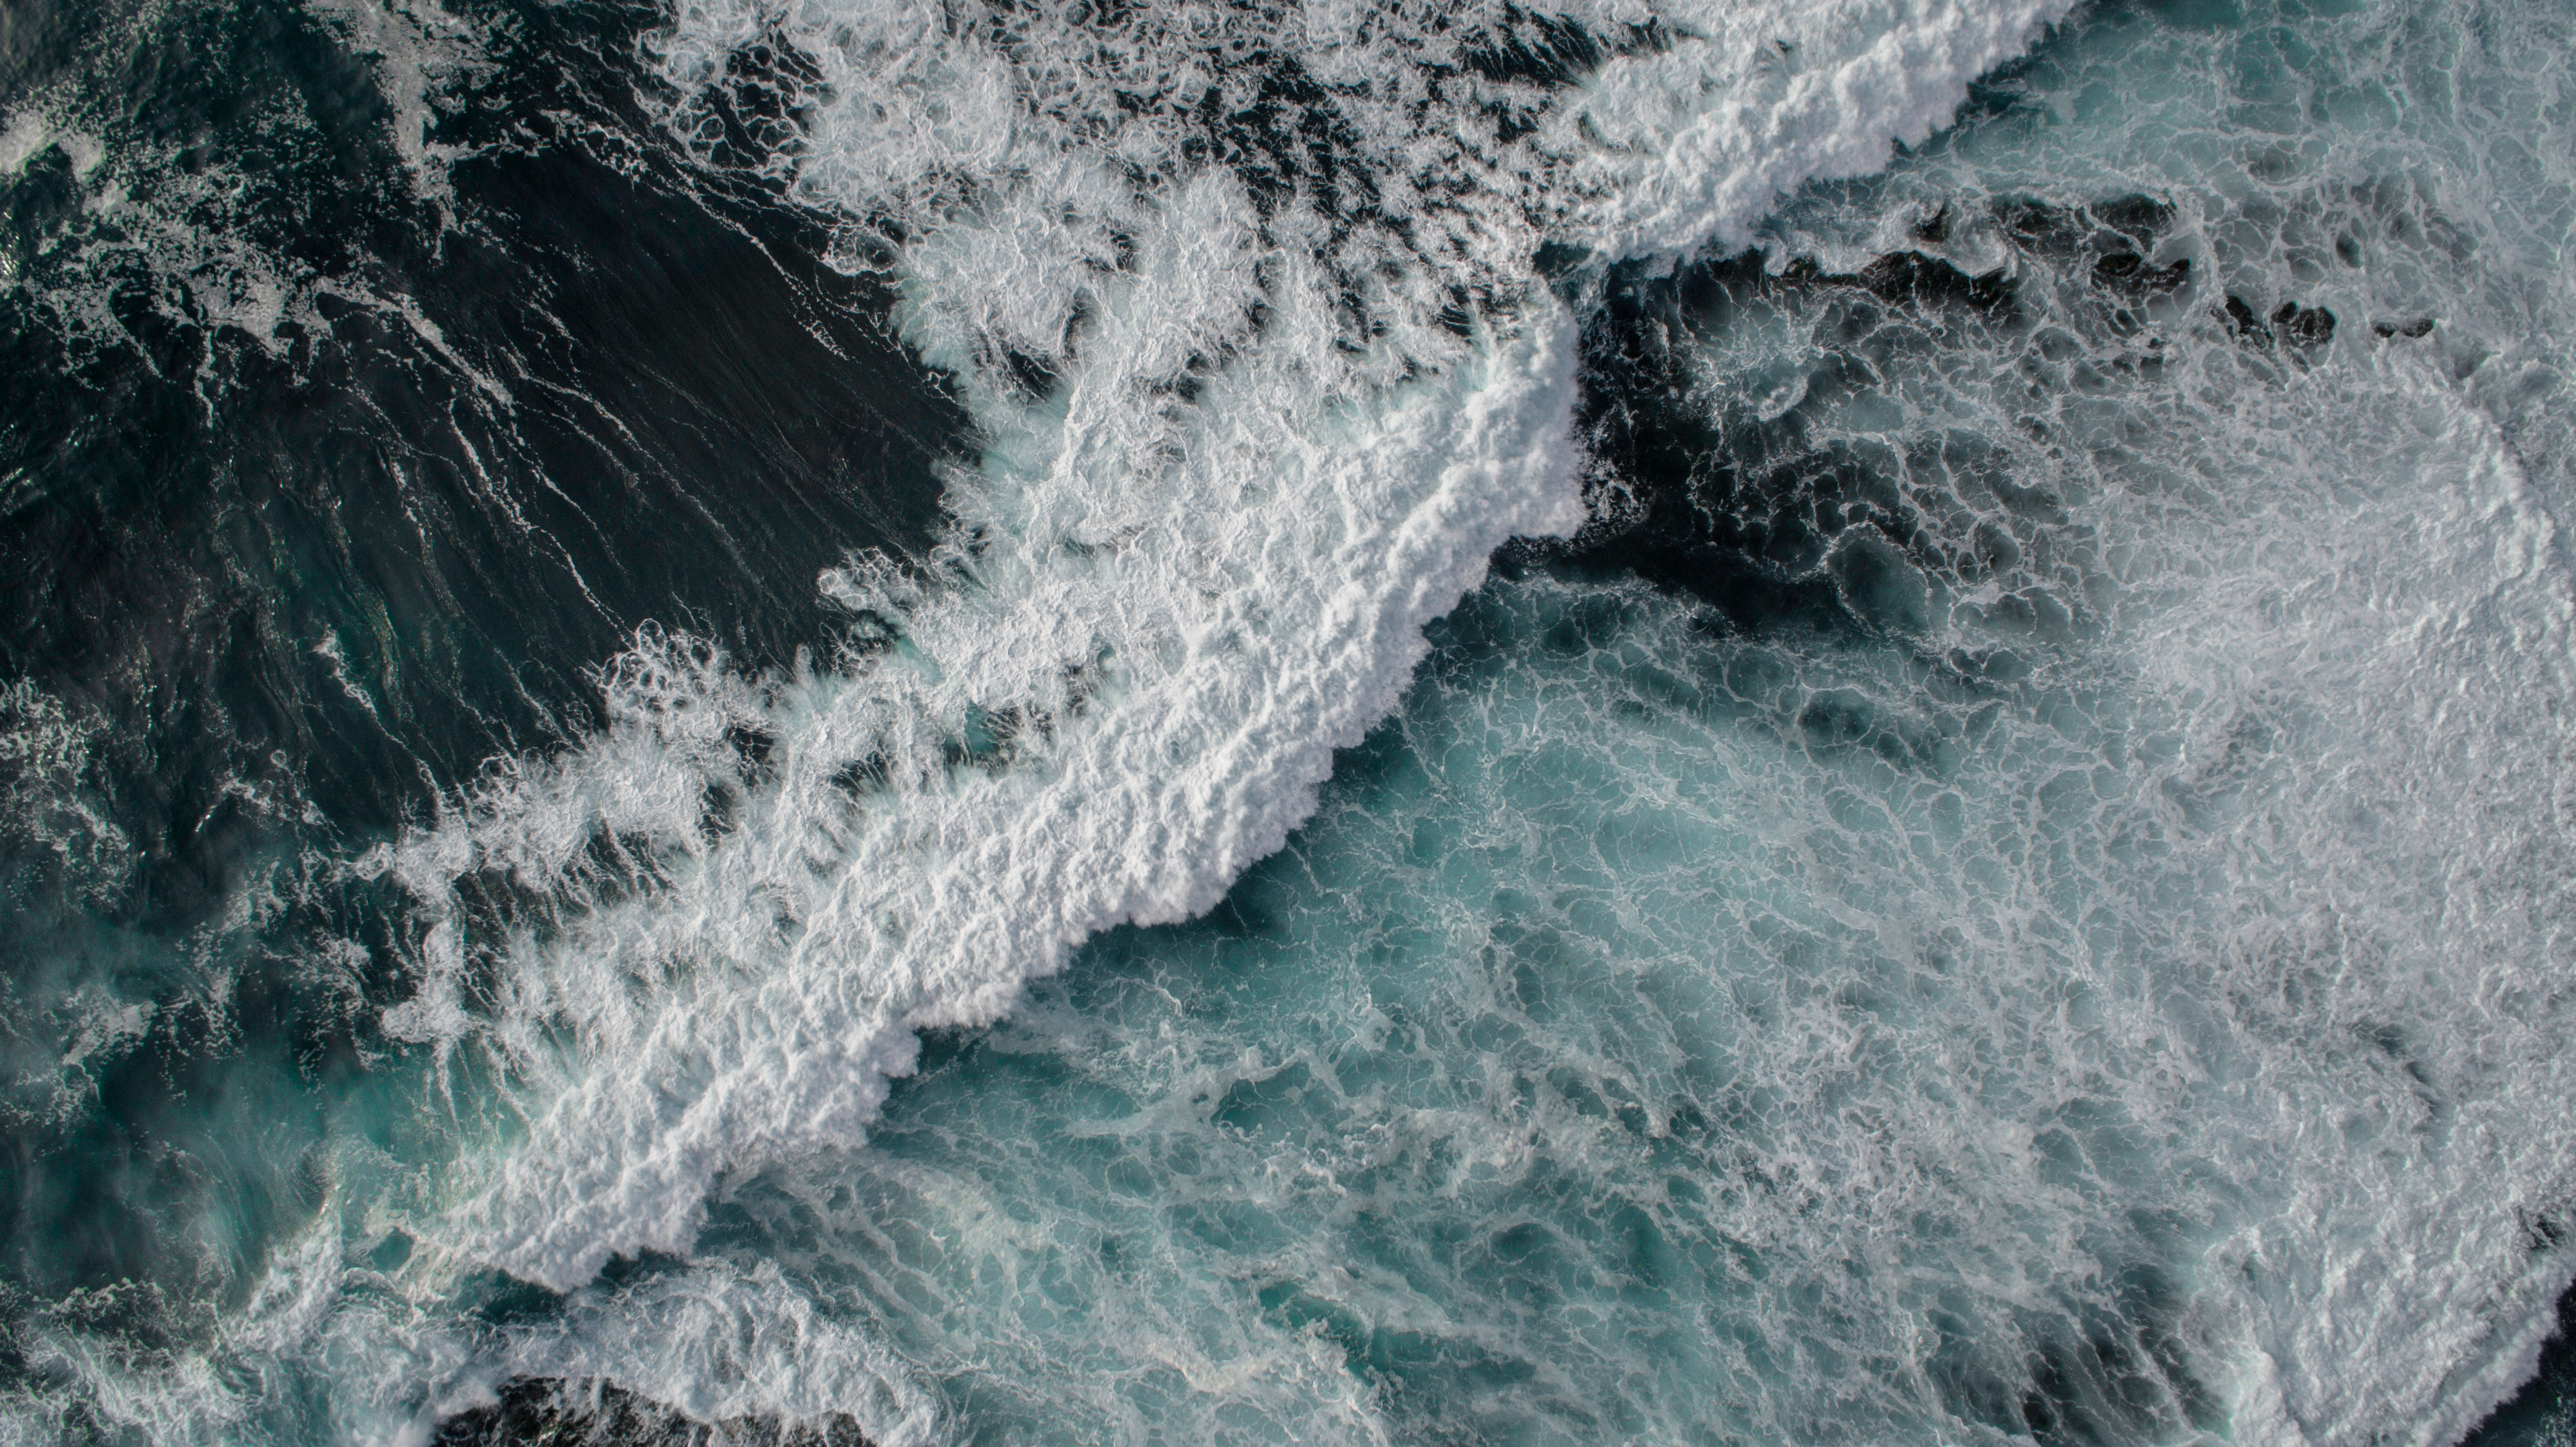
sea, coast, ocean, wave, weather, rapid, geological phenomenon, wind wave